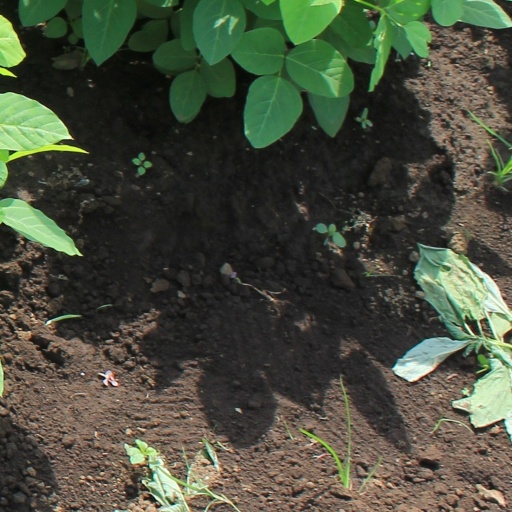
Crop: soybean